Complex oxide

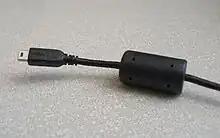
A ferrite bead near the end of a Mini USB cable helps suppress high-frequency noise.

Magnets made of the complex oxide ferrite are commonly used in transformer cores and in inductors. Ferrites are ideal for these applications because they are magnetic, electrically insulating, and inexpensive.